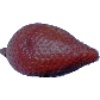
Label: salak